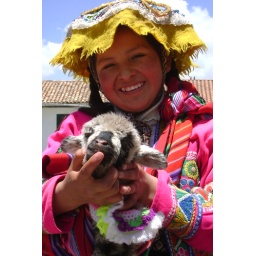
DSC02134 Beautiful girl in Cusco with baby sheep